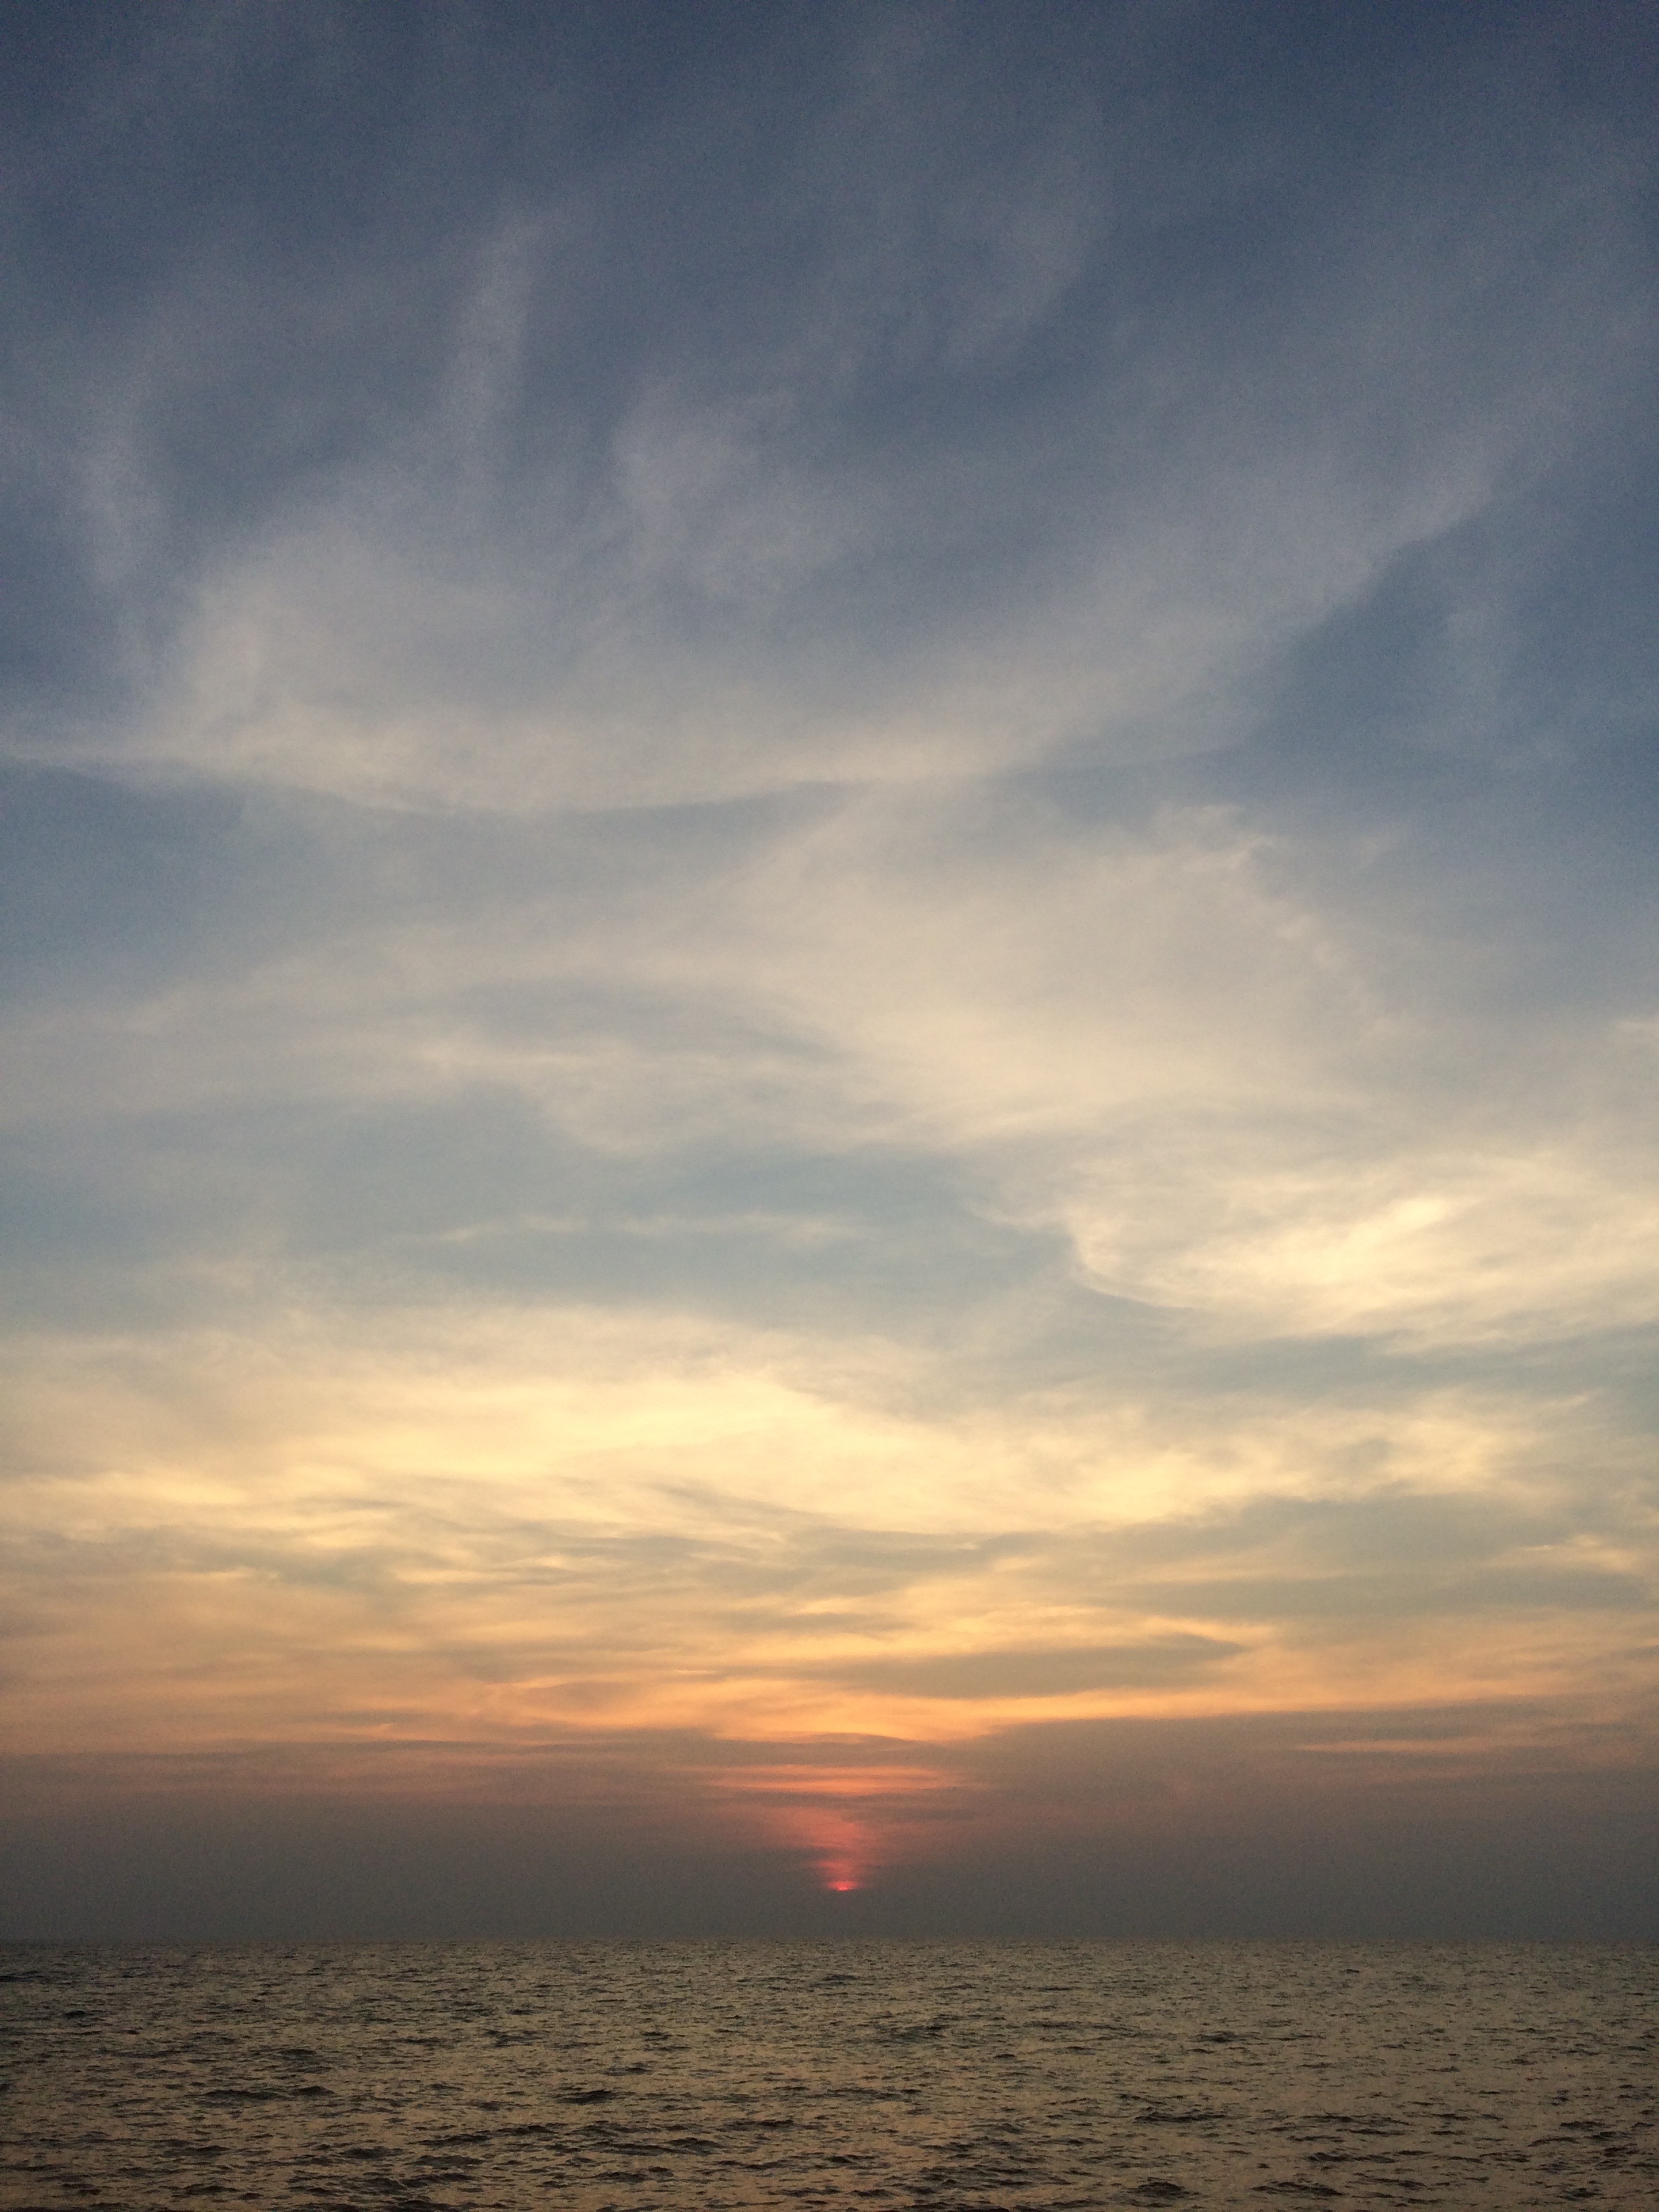
beach, sea, coast, ocean, horizon, cloud, sky, sun, sunrise, sunset, sunlight, morning, wave, dawn, atmosphere, dusk, evening, afterglow, meteorological phenomenon, wind wave